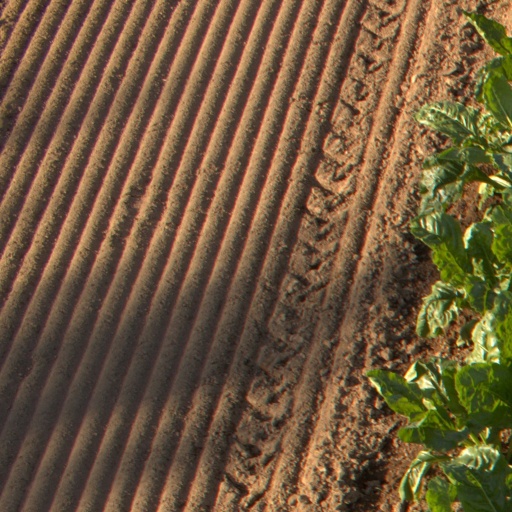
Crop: sugar beet